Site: brandenburg
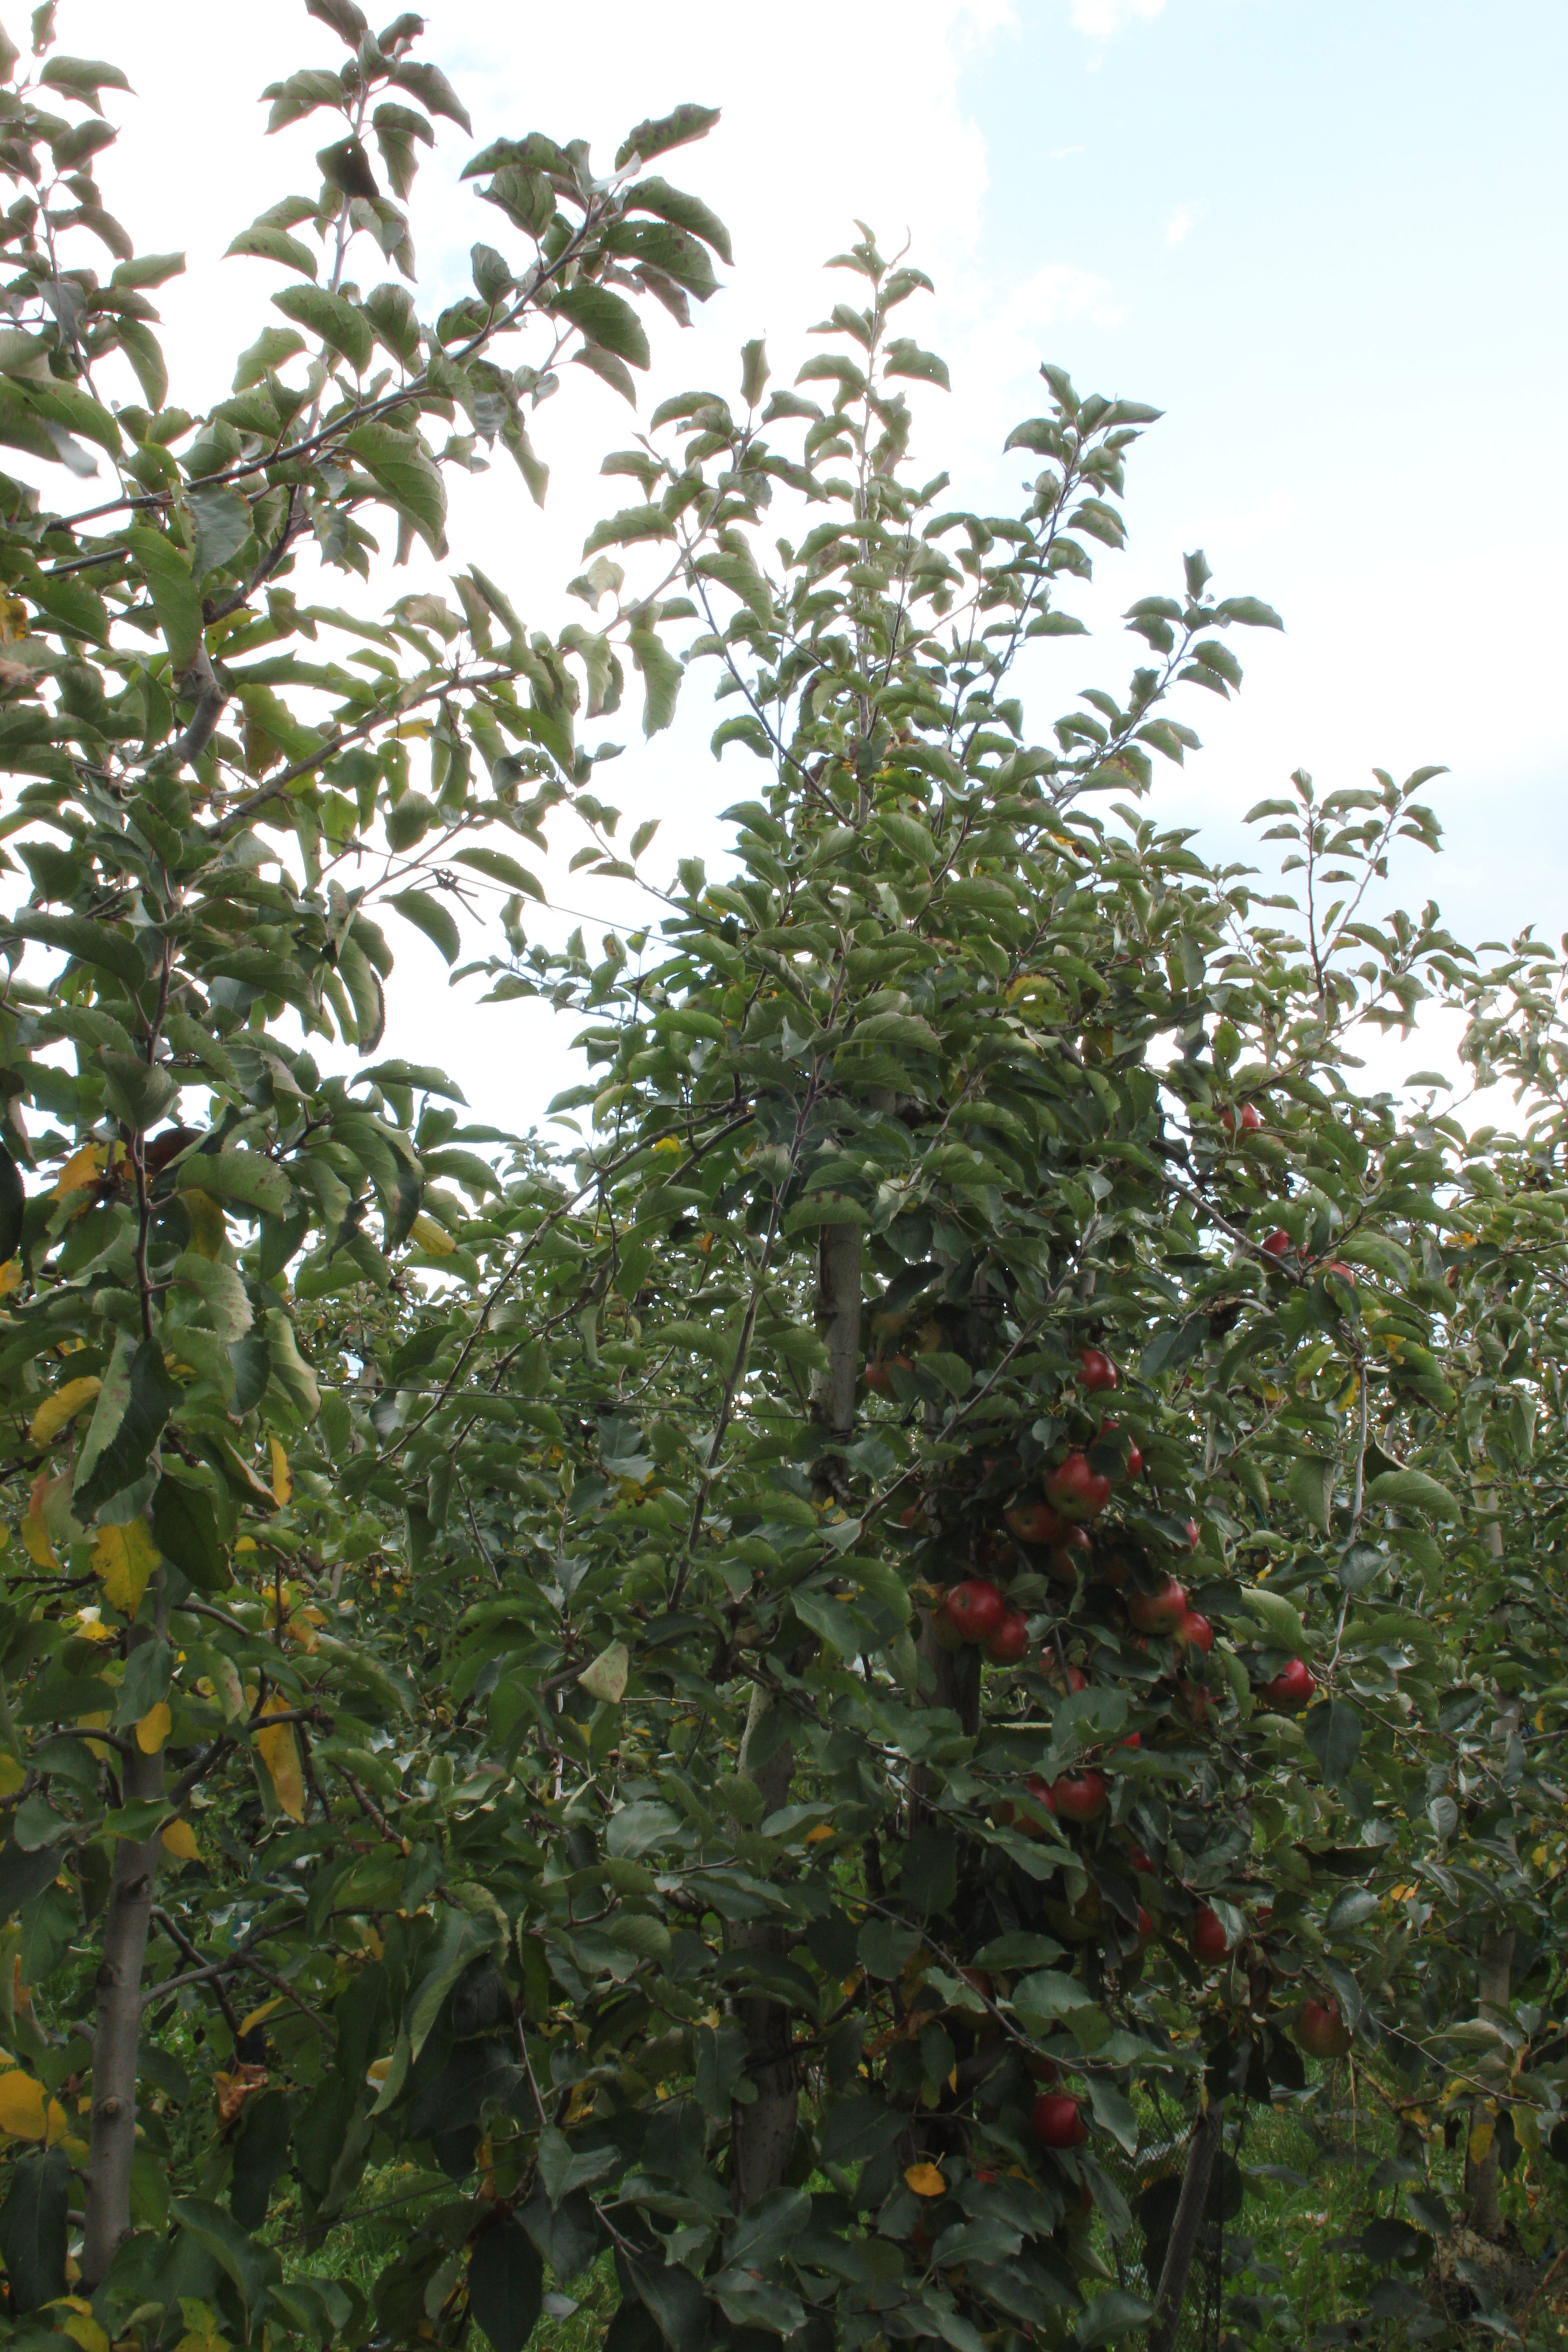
Growth stage (BBCH 91): Senescence, beginning of dormancy